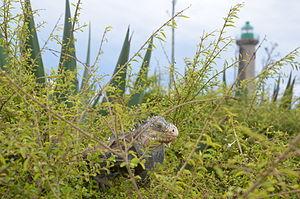
Iles de la Petite-Terre
Terre-de-Haut est une île inhabitée de France située dans l'océan Atlantique et faisant partie des îles de la Petite-Terre rattachées à la Guadeloupe, plus précisément à la commune de La Désirade.
La réserve naturelle nationale des îles de la Petite-Terre est une réserve naturelle nationale située en Guadeloupe. Classée en 1998, elle occupe une surface totale de 990 hectares et protège les îles de la Petite-Terre.